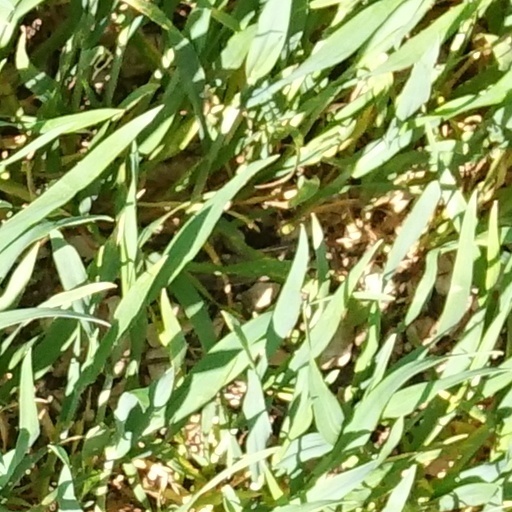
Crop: wheat